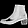
Label: Ankle boot